The Glebe Homestead

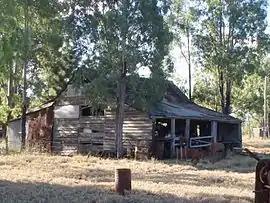
Machinery shed, 2009

The Glebe Homestead is located approximately northeast of Taroom, on a low sandy ridge overlooking the Dawson River to the northwest.